Airbus A300

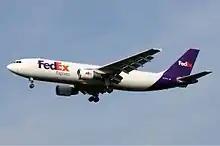
On 12 July 2007, the last A300, a freighter, was delivered to FedEx Express, as of May 2022 the largest operator with 65 aircraft still in service

In 1977, US carrier Eastern Air Lines leased four A300s as an in-service trial. CEO Frank Borman was impressed that the A300 consumed 30% less fuel, even less than expected, than Eastern's fleet of L-1011s. The A300 would be replacing the aging DC-9s and 727-100s but in smaller numbers, while being a twinjet sized between the Tristars and 727-200s, and capable of operating from short runway airports with sufficient range from New York City to Miami. Borman proceeded to order 23 A300s, becoming the first U.S. customer for the type. This order is often cited as the point at which Airbus came to be seen as a serious competitor to the large American aircraft-manufacturers Boeing and McDonnell Douglas. Aviation author John Bowen alleged that various concessions, such as loan guarantees from European governments and compensation payments, were a factor in the decision as well. Although the A300 was originally too large for Eastern's exiting routes, Airbus provided a fixed subsidy for a 57% load factor which decreased for every percent above that figure. The Eastern Air Lines breakthrough was shortly followed by an order from Pan Am. From then on, the A300 family sold well, eventually reaching a total of 561 delivered aircraft.